University of Erlangen–Nuremberg

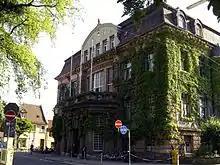
Old University Library "(Erlangen)"

The Faculty of Science (Erwin-Rommel-Straße/Staudtstraße) and the Faculty of Engineering form the FAU’s South site.